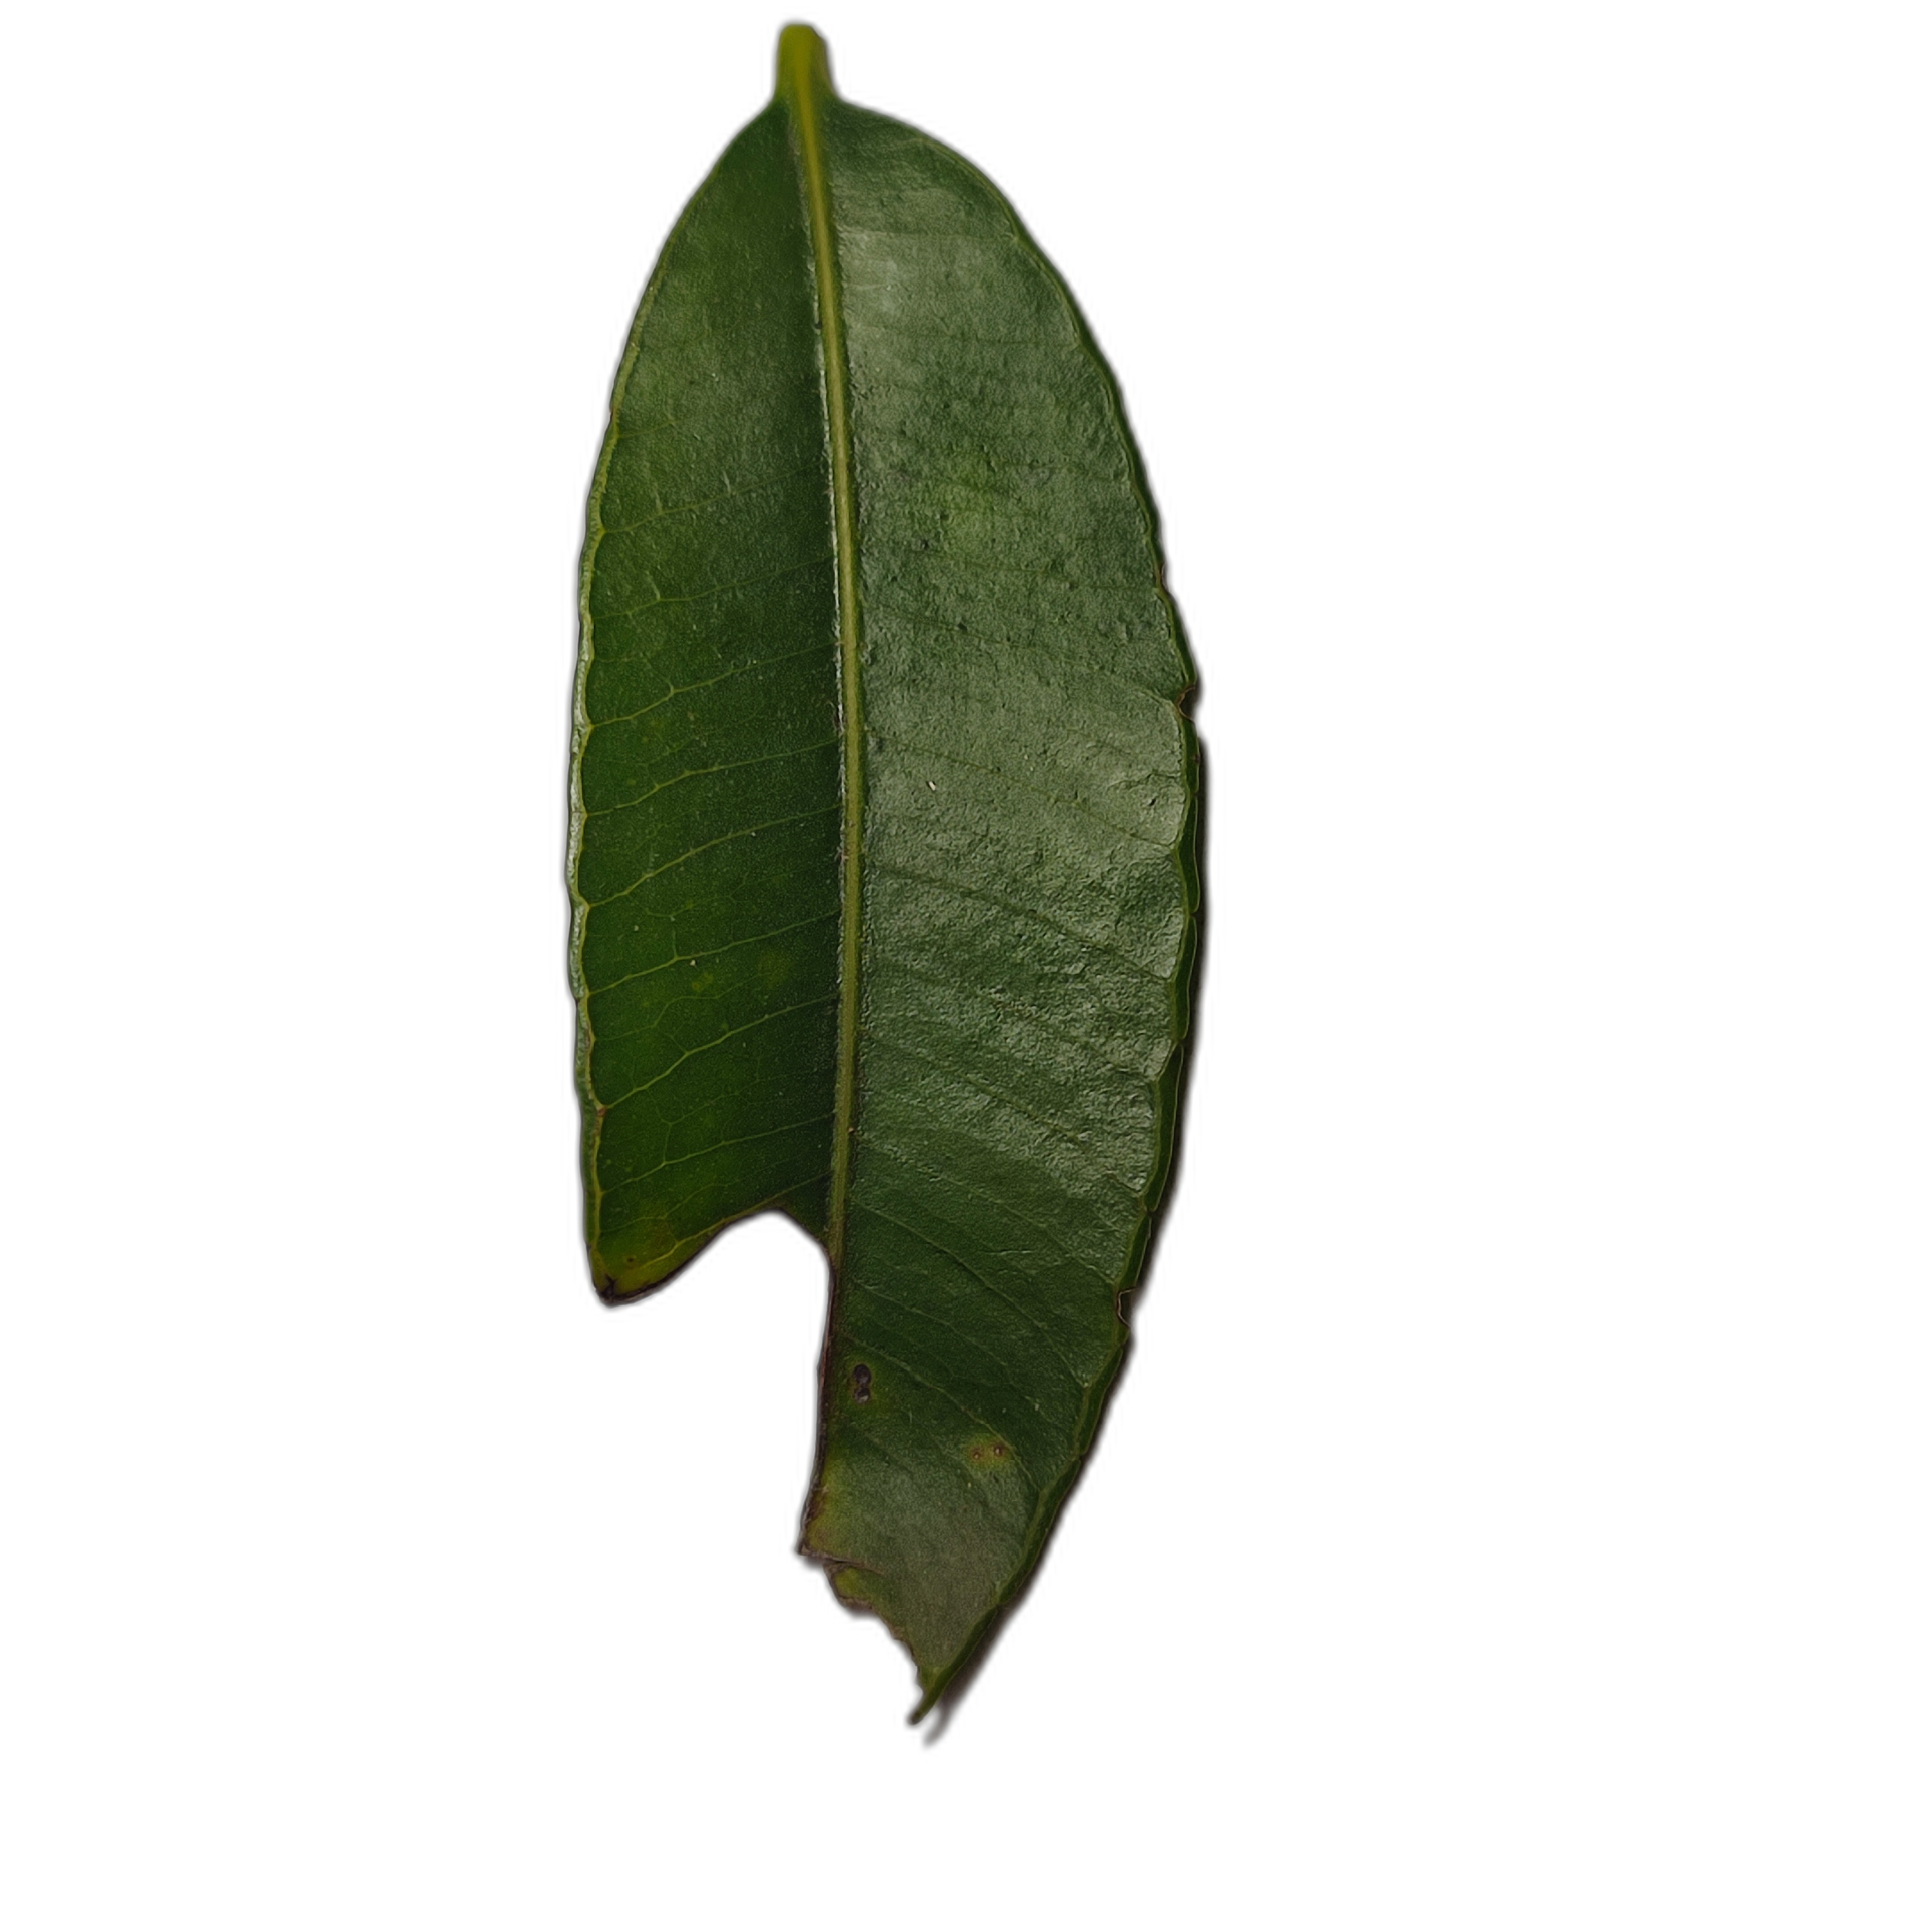
Label: not_healthy